Sulfuric acid

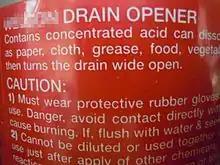
Domestic acidic drain cleaners can be used to dissolve grease, hair and even tissue paper inside water pipes.

Sulfuric acid at high concentrations is frequently the major ingredient in domestic acidic drain cleaners which are used to remove lipids, hair, tissue paper, etc. Similar to their alkaline versions, such drain openers can dissolve fats and proteins via hydrolysis. Moreover, as concentrated sulfuric acid has a strong dehydrating property, it can remove tissue paper via dehydrating process as well. Since the acid may react with water vigorously, such acidic drain openers should be added slowly into the pipe to be cleaned.